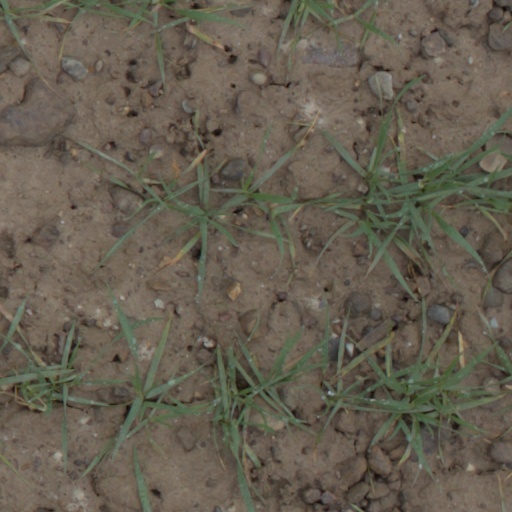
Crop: wheat